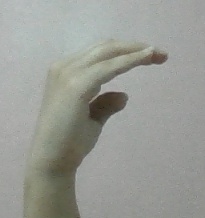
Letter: jeem